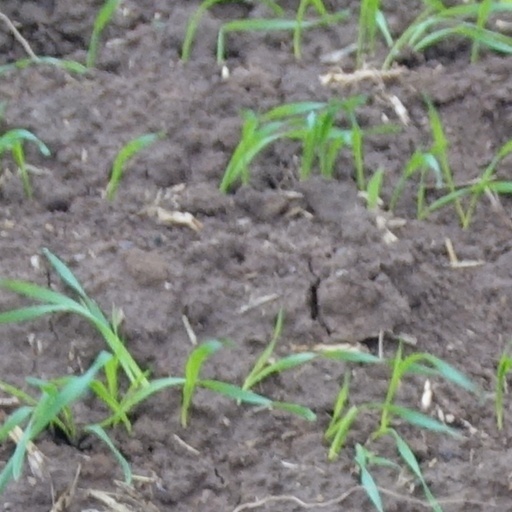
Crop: wheat